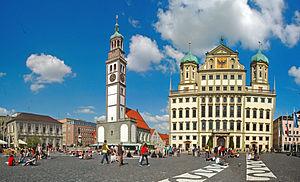
La Haute-Souabe est une région d'Allemagne située dans les Länder du Bade-Wurtemberg et de Bavière. Le nom fait référence à la zone comprise entre le Jura souabe, le lac de Constance et le Lech. Sa contrepartie est la Basse-Souabe, la région de Heilbronn.